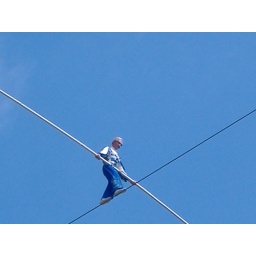
This man is way up in the air walking on a line from one building to the next - crazy.